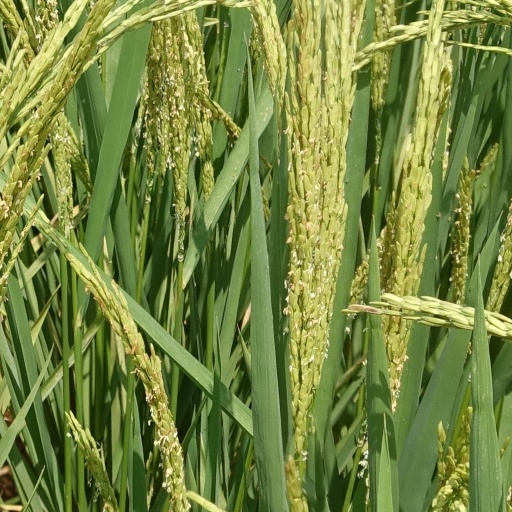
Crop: rice